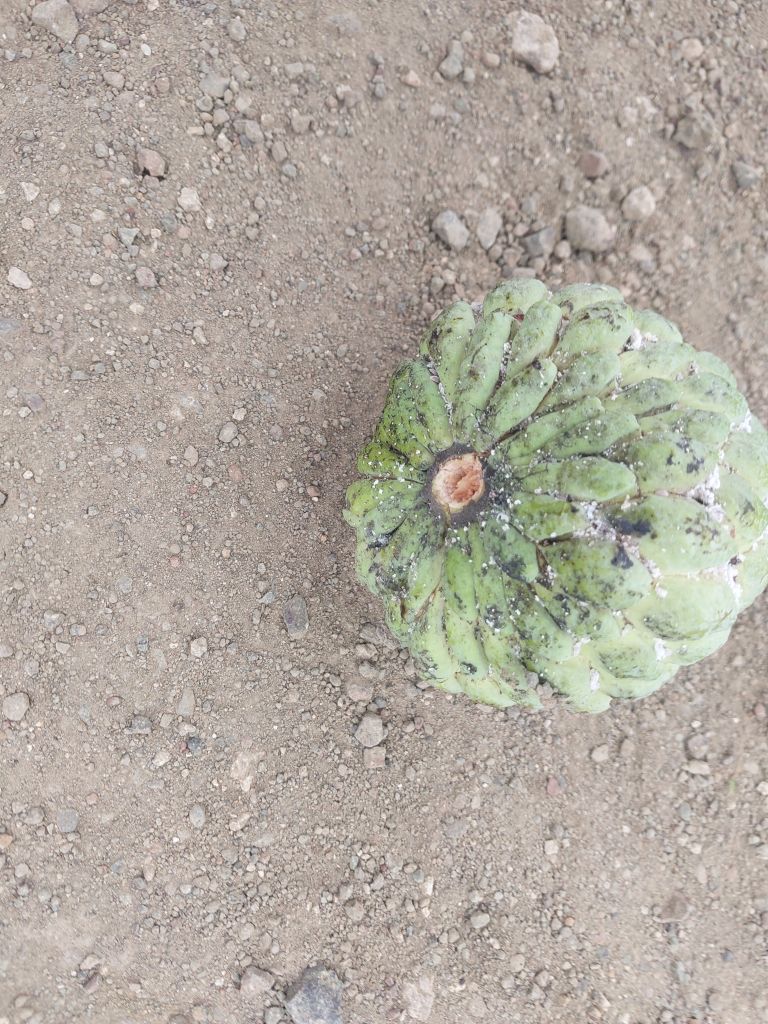
Disease label: Leaf spot on fruit